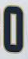
Number: 0